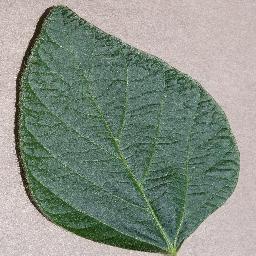
Label: Soybean___healthy